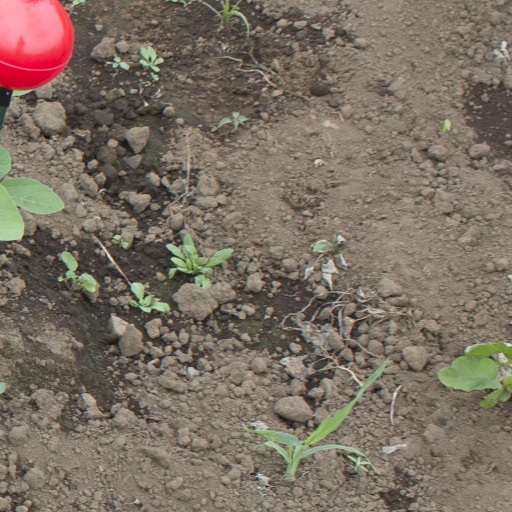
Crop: soybean